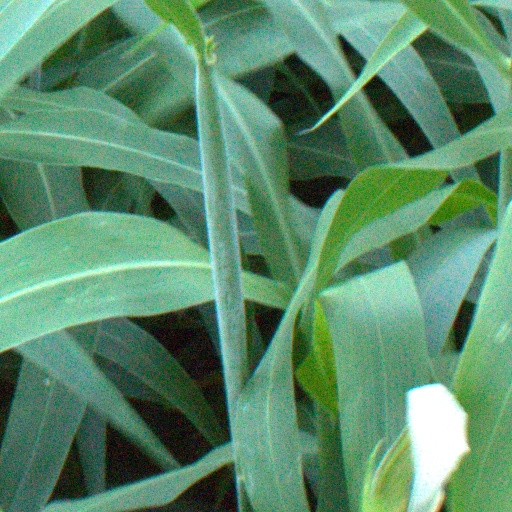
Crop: sorghum